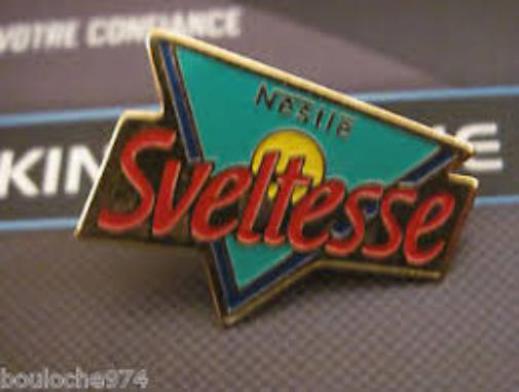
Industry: Food